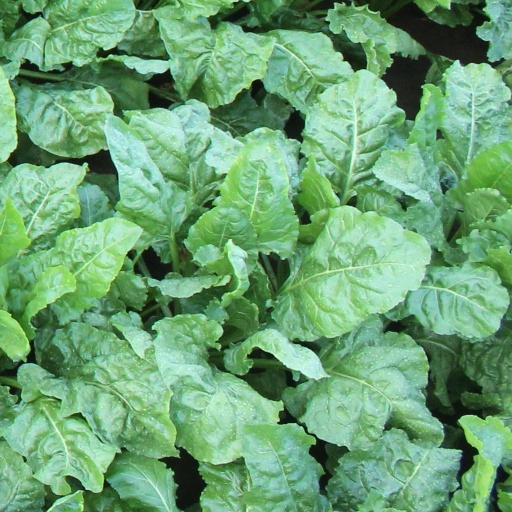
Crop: sugar beet